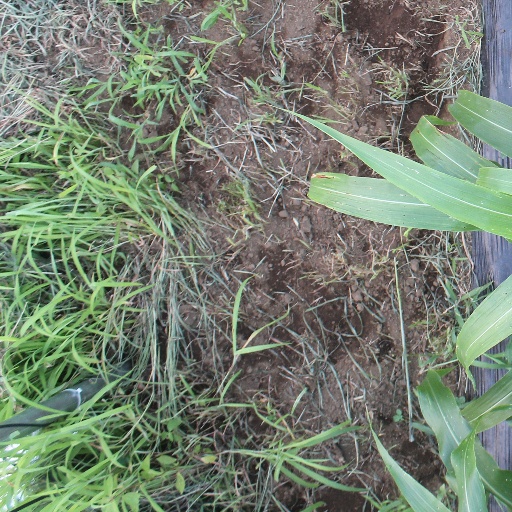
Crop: sorghum